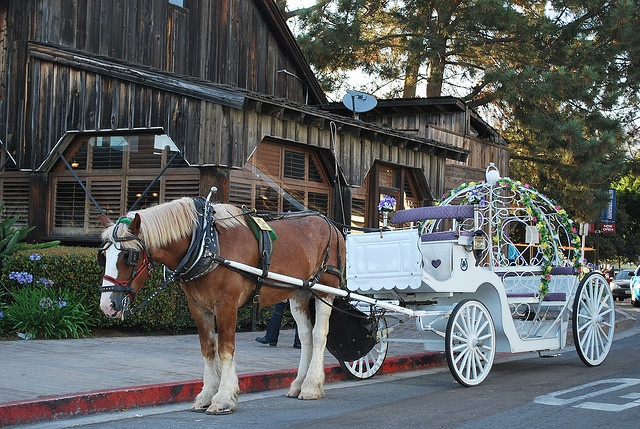
A white carriage hooked behind a large horse.
A chestnut horse stands attached to a white carriage against a curb in front of a wooden building.
there  is a horse with a white carriage in front of a building
A brown horse with blonde hair pulling a white carriage.
A horse drawn carriage on the side of a road.